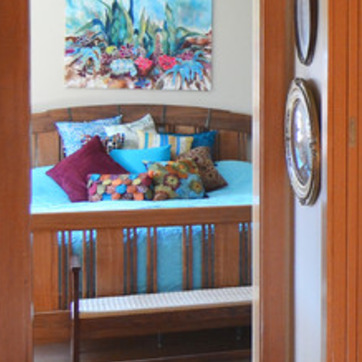
Material: fabric